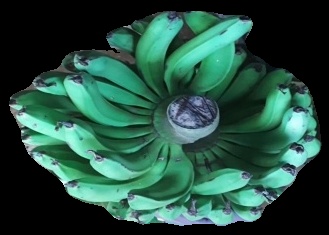
Variety: pachbale
Grade: grade1